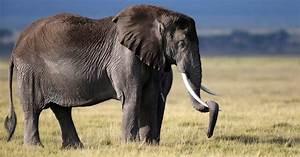
elephant